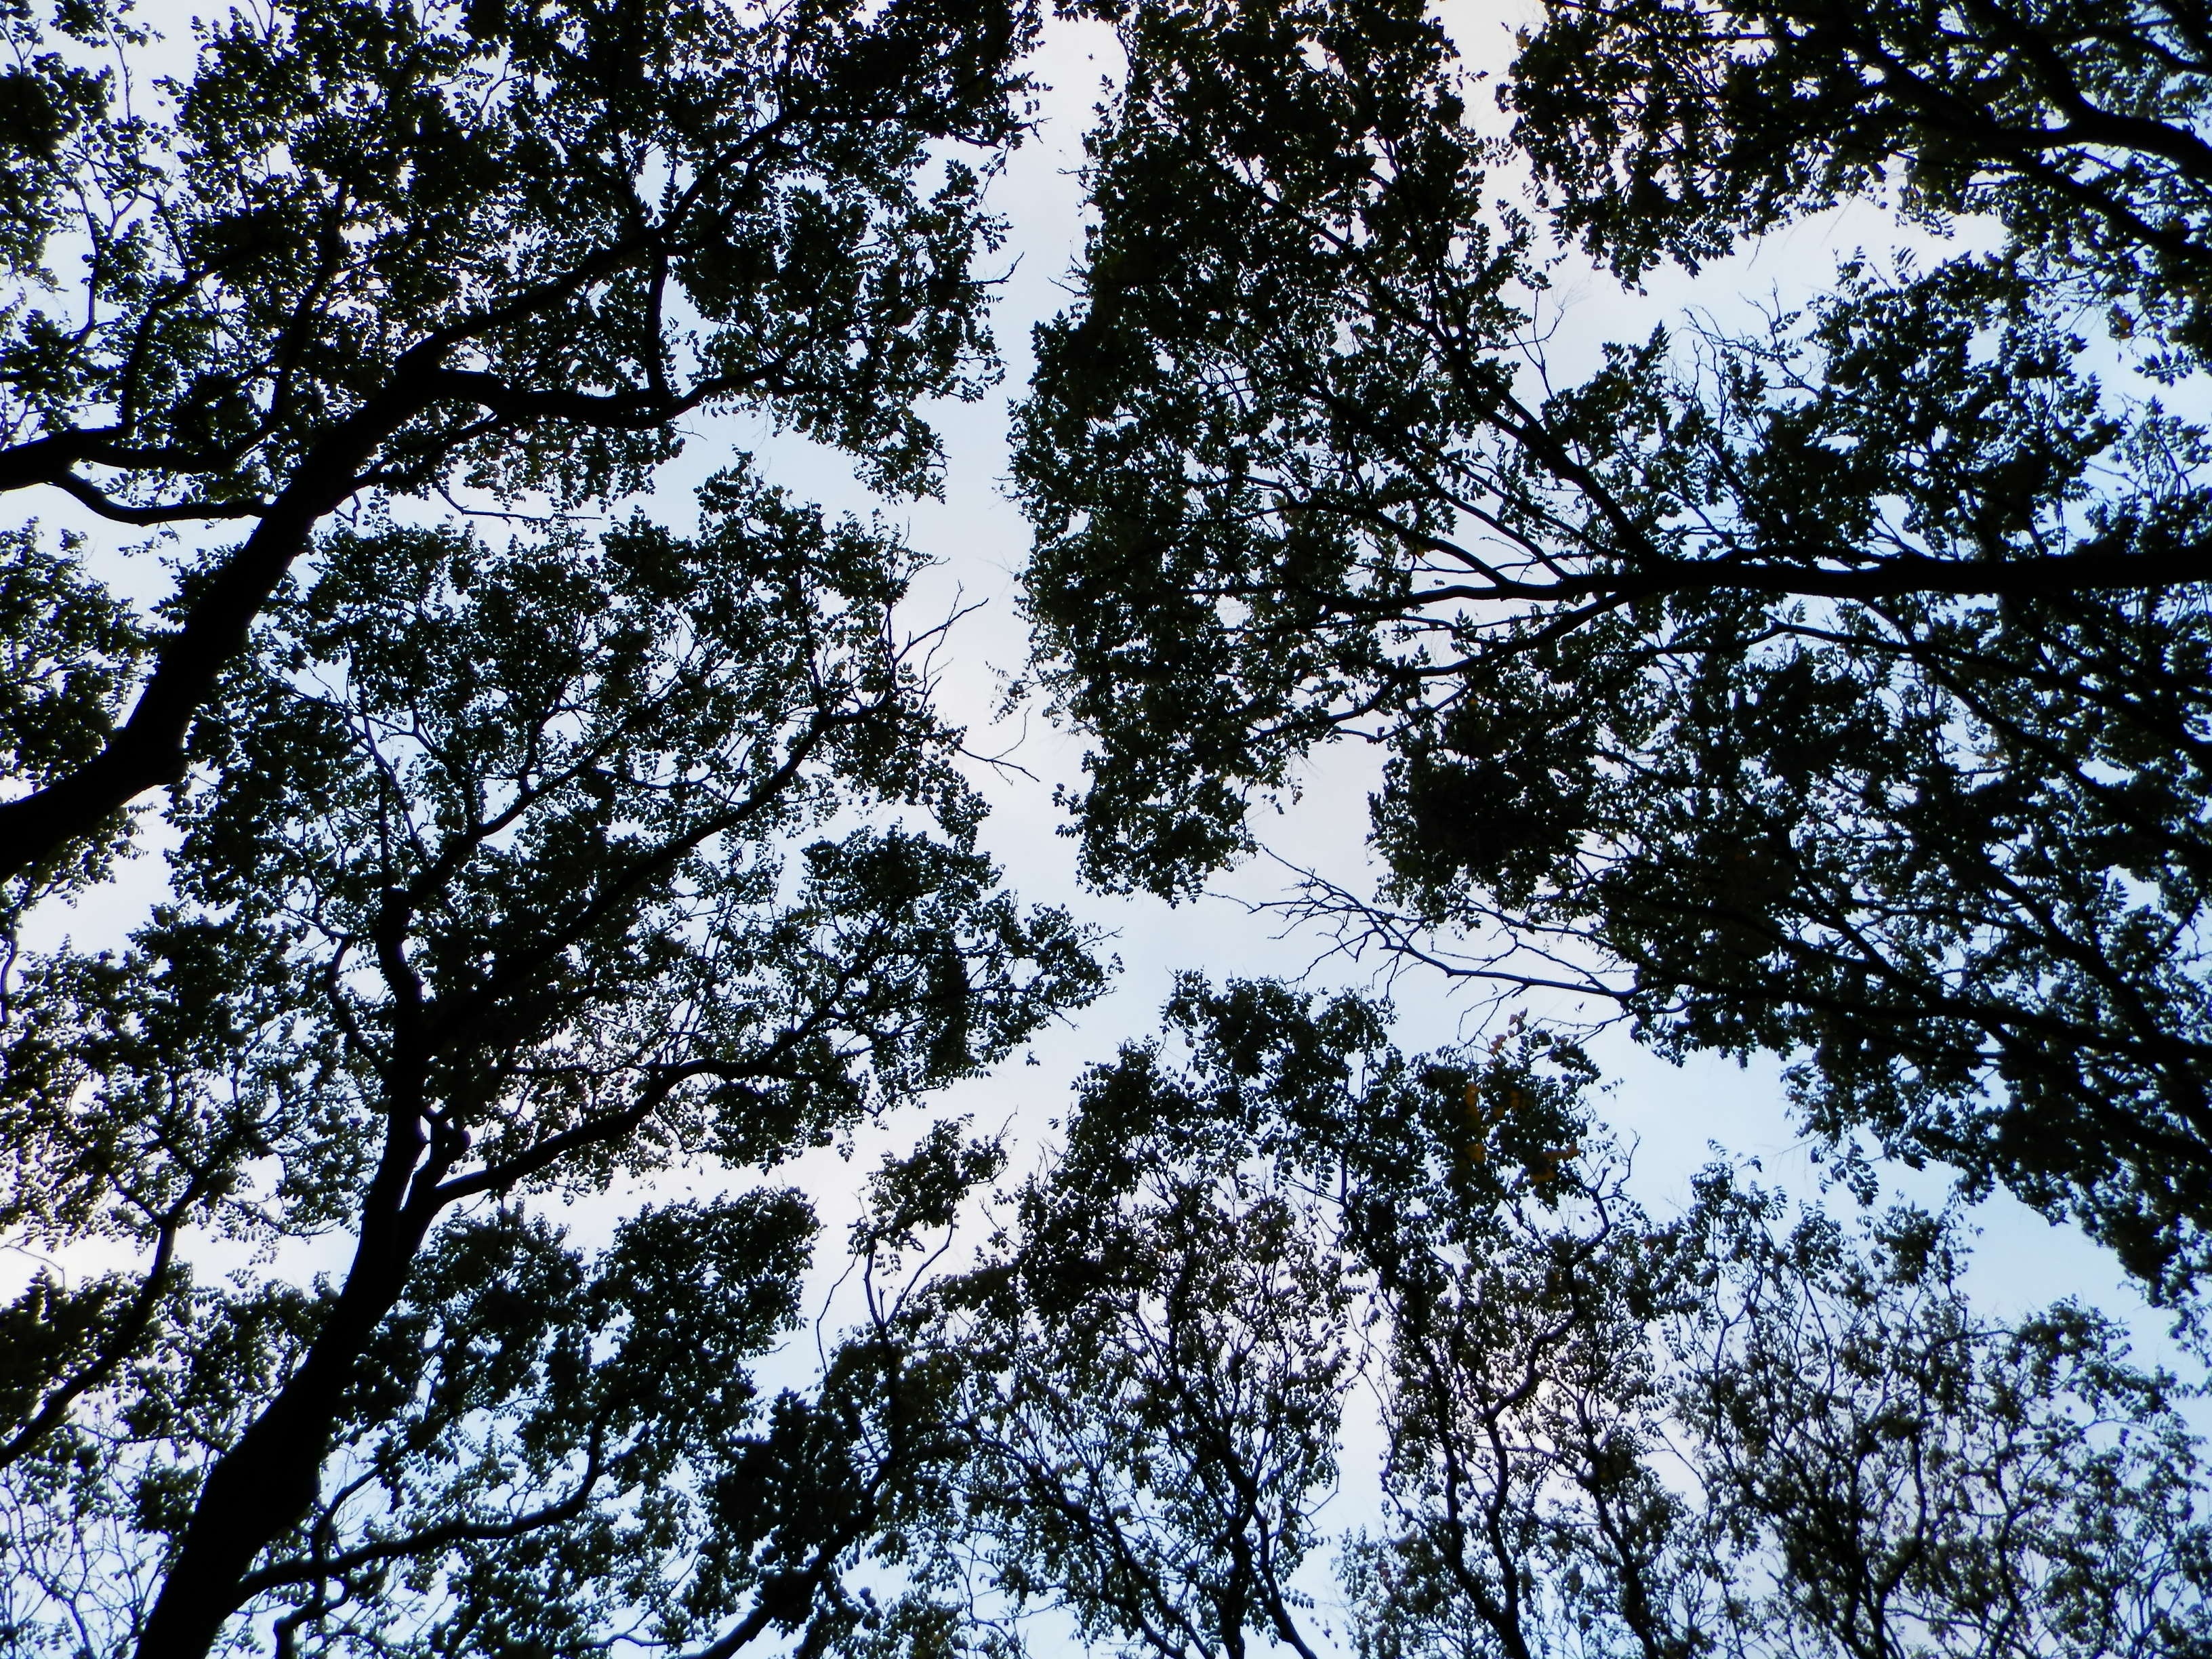
tree, nature, forest, branch, snow, winter, black and white, plant, wood, sunlight, leaf, frost, weather, monochrome, season, spruce, branches, woodland, habitat, ecosystem, freezing, monochrome photography, woody plant, land plant, to cover wispy